Grotell (crater)

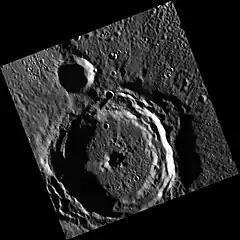
MESSENGER WAC

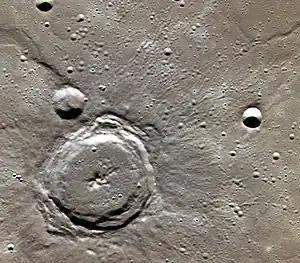
Exaggerated color image

Grotell is a crater on Mercury. It has a diameter of . Its name was adopted by the International Astronomical Union (IAU) on April 24, 2012. Grotell is named for the Finnish-American ceramist Maija Grotell.